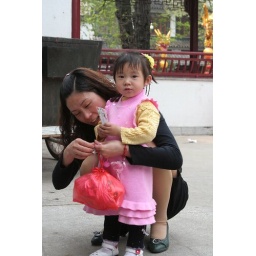
kids in the street - nanjing girl 2007